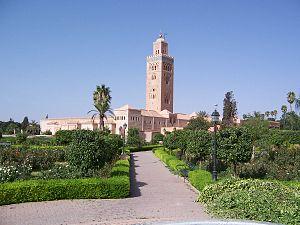
L'art des Almoravides et des Almohades regroupe la production artistique en Espagne et au Maghreb respectivement entre 1056 et 1147 et entre 1130 et 1269.